Giorgione

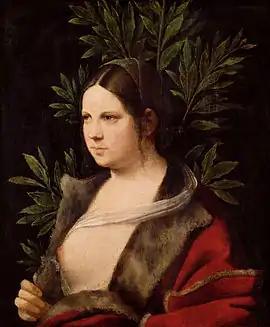
"Laura" (1506), Kunsthistorisches Museum, Vienna, Austria

Vasari mentions his meeting with Leonardo da Vinci on the occasion of the Tuscan master's visit to Venice in 1500. All accounts agree in representing Giorgione as a person of distinguished and romantic charm, a great lover and a musician, given to express in his art the sensuous and imaginative grace, touched with poetic melancholy, of Venetian life of his time. They represent him further as having made in Venetian painting an advance analogous to that made in Tuscan painting by Leonardo more than twenty years before.